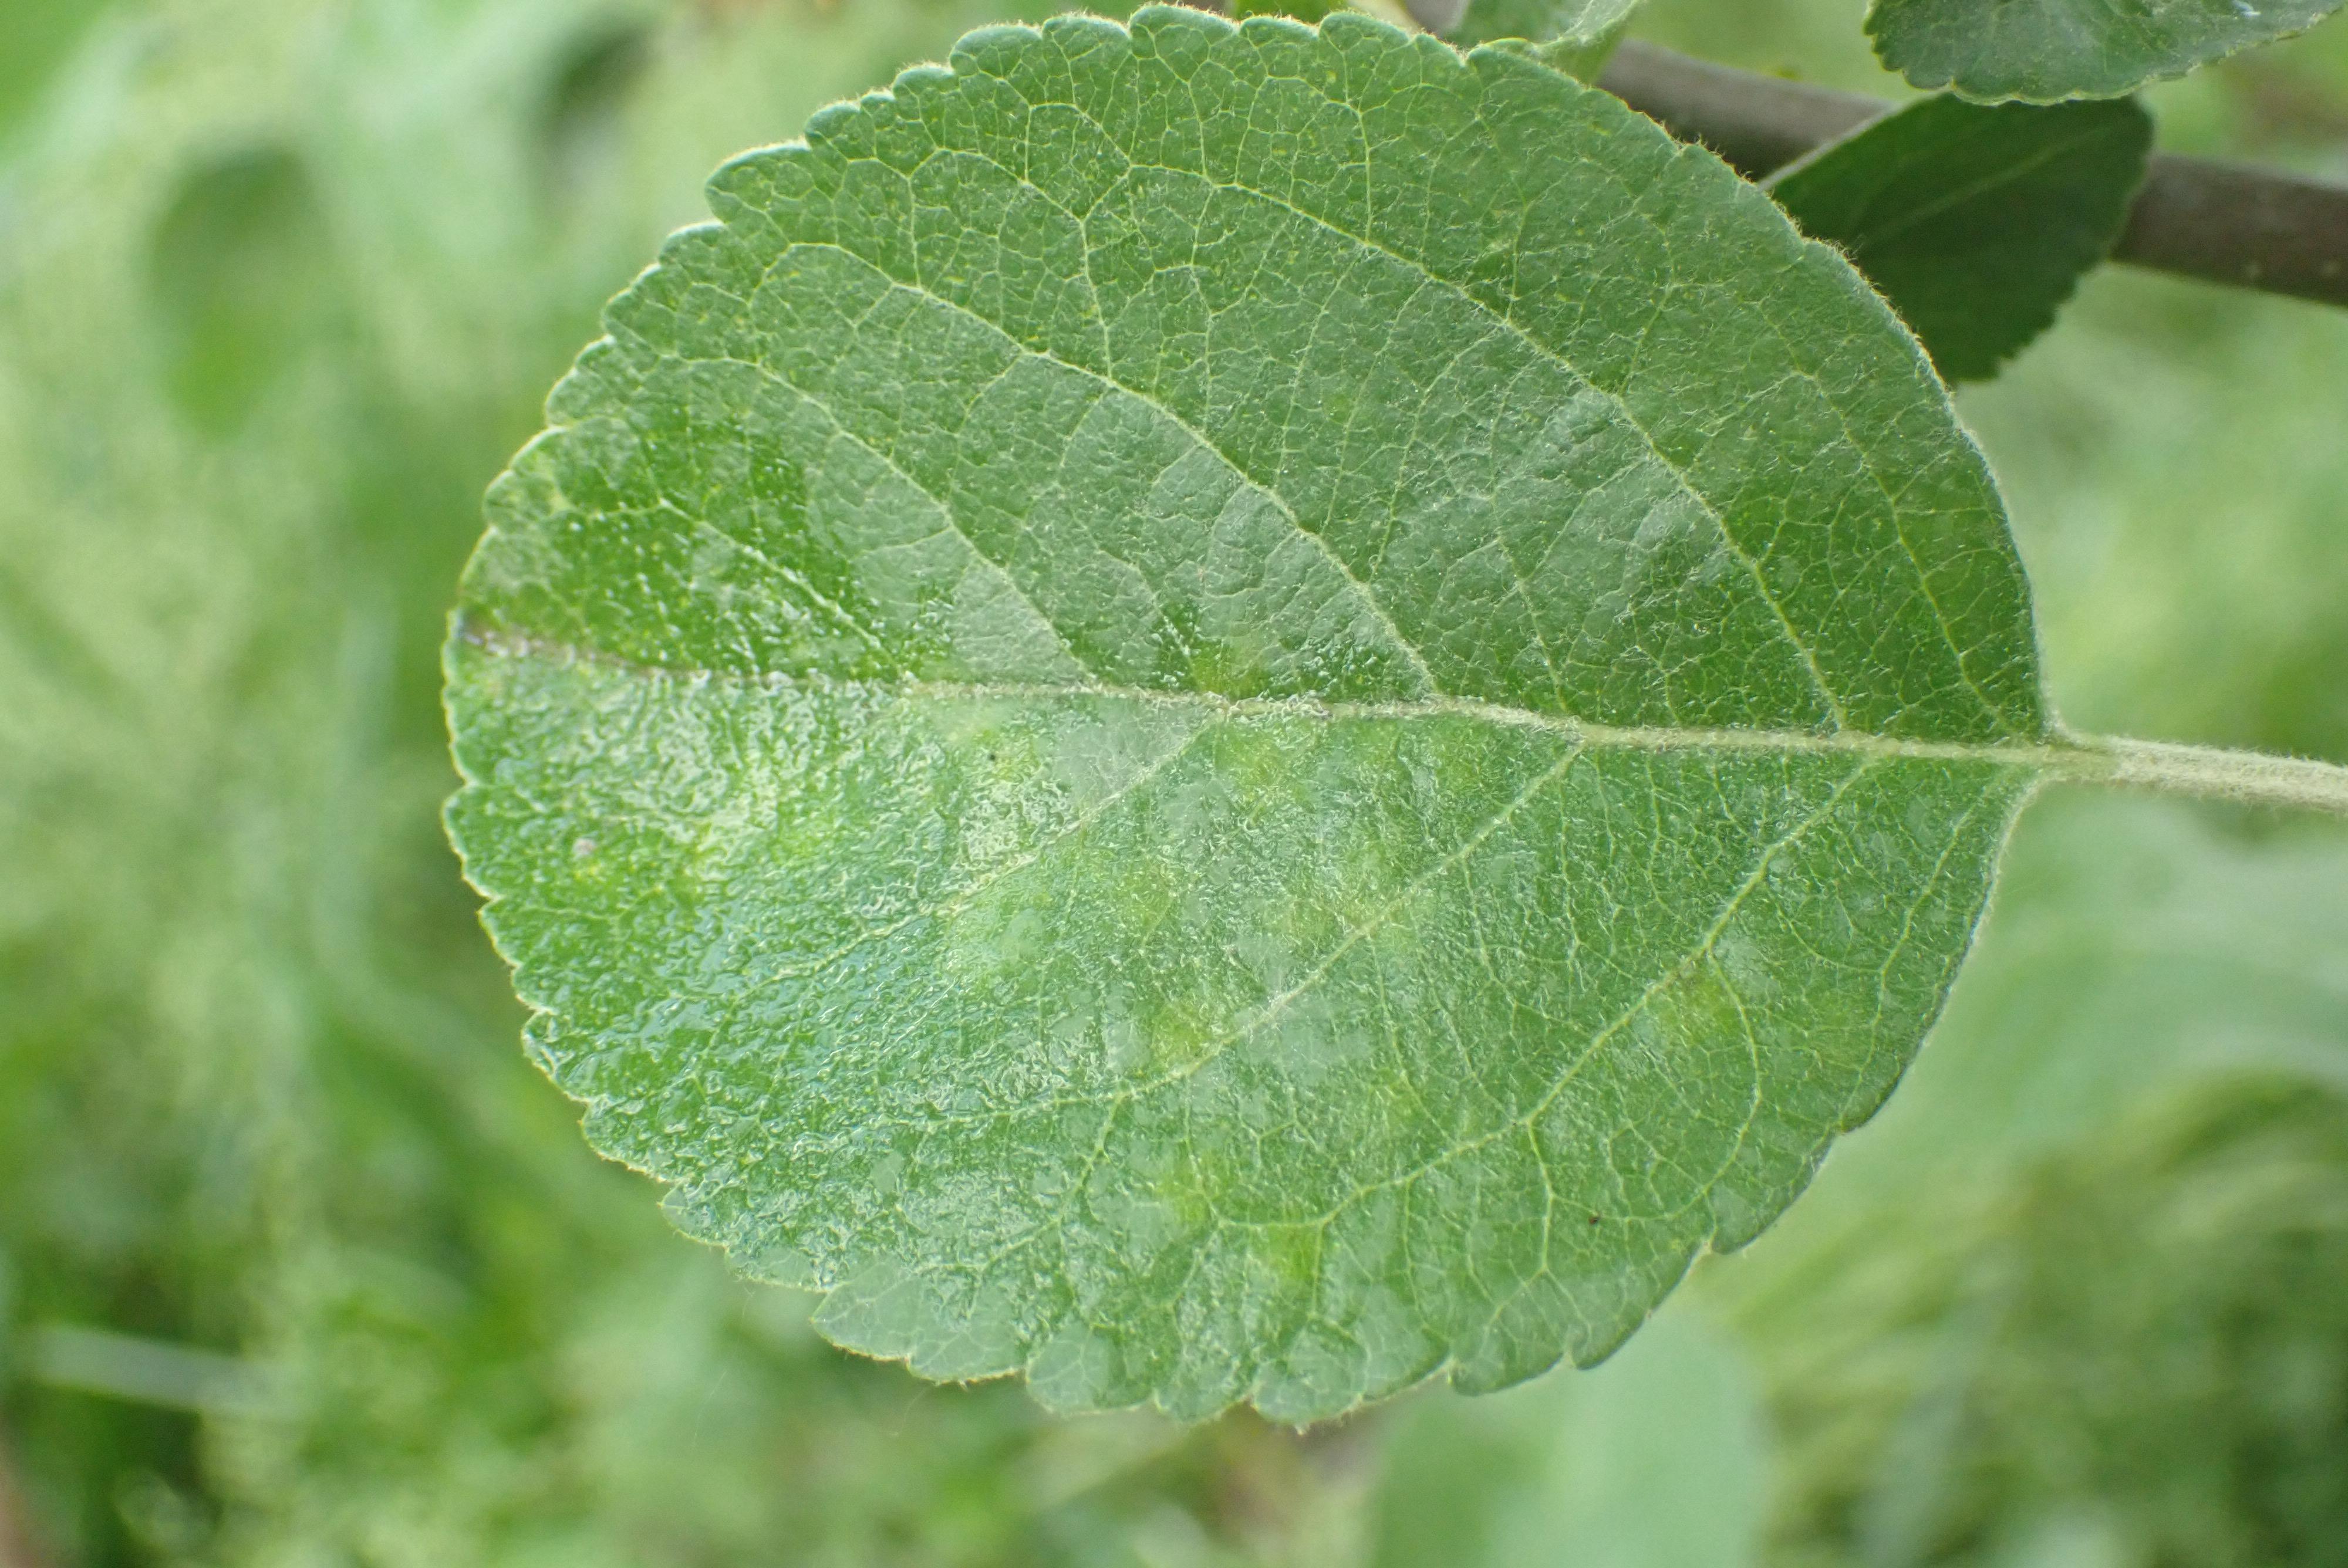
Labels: scab